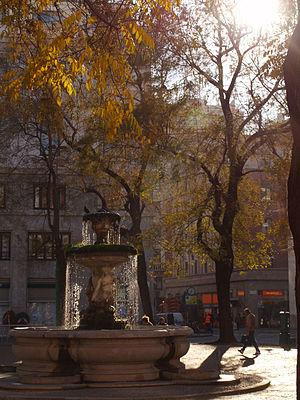
La Piazza Fontana est une place du centre de Milan, près de la piazza del Duomo et de la piazza Beccaria.